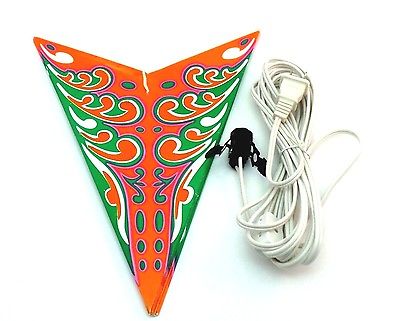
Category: lamp